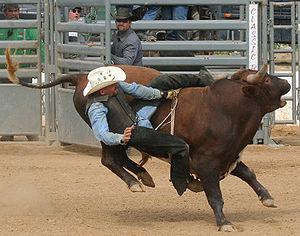
Mariano Ceballos dit « El Indio », né au début du XVIIIᵉ siècle, soit en Argentine selon certains historiens, soit au Pérou selon l'écrivain Aurelio Miró Quesada Sosa, cité par Jean-Baptiste Maudet et mort en 1780 ou 1781 à Tudela est un matador peu commun, rendu célèbre par les quatre planches que lui a consacrées Francisco de Goya dans sa série Les Taureaux de Bordeaux.
Le rodéo est, tout à la fois, un spectacle et un événement sportif composé de différentes épreuves issues du travail des cow-boys dans les ranchs. En tant que spectacle, le rodéo débute par une cérémonie d'ouverture durant laquelle organisateurs et concurrents défilent à cheval avec des drapeaux, puis l'hymne national est chanté.